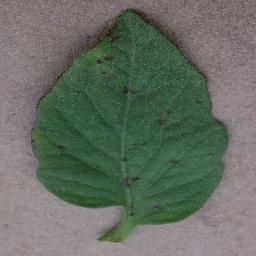
Label: Tomato___Bacterial_spot